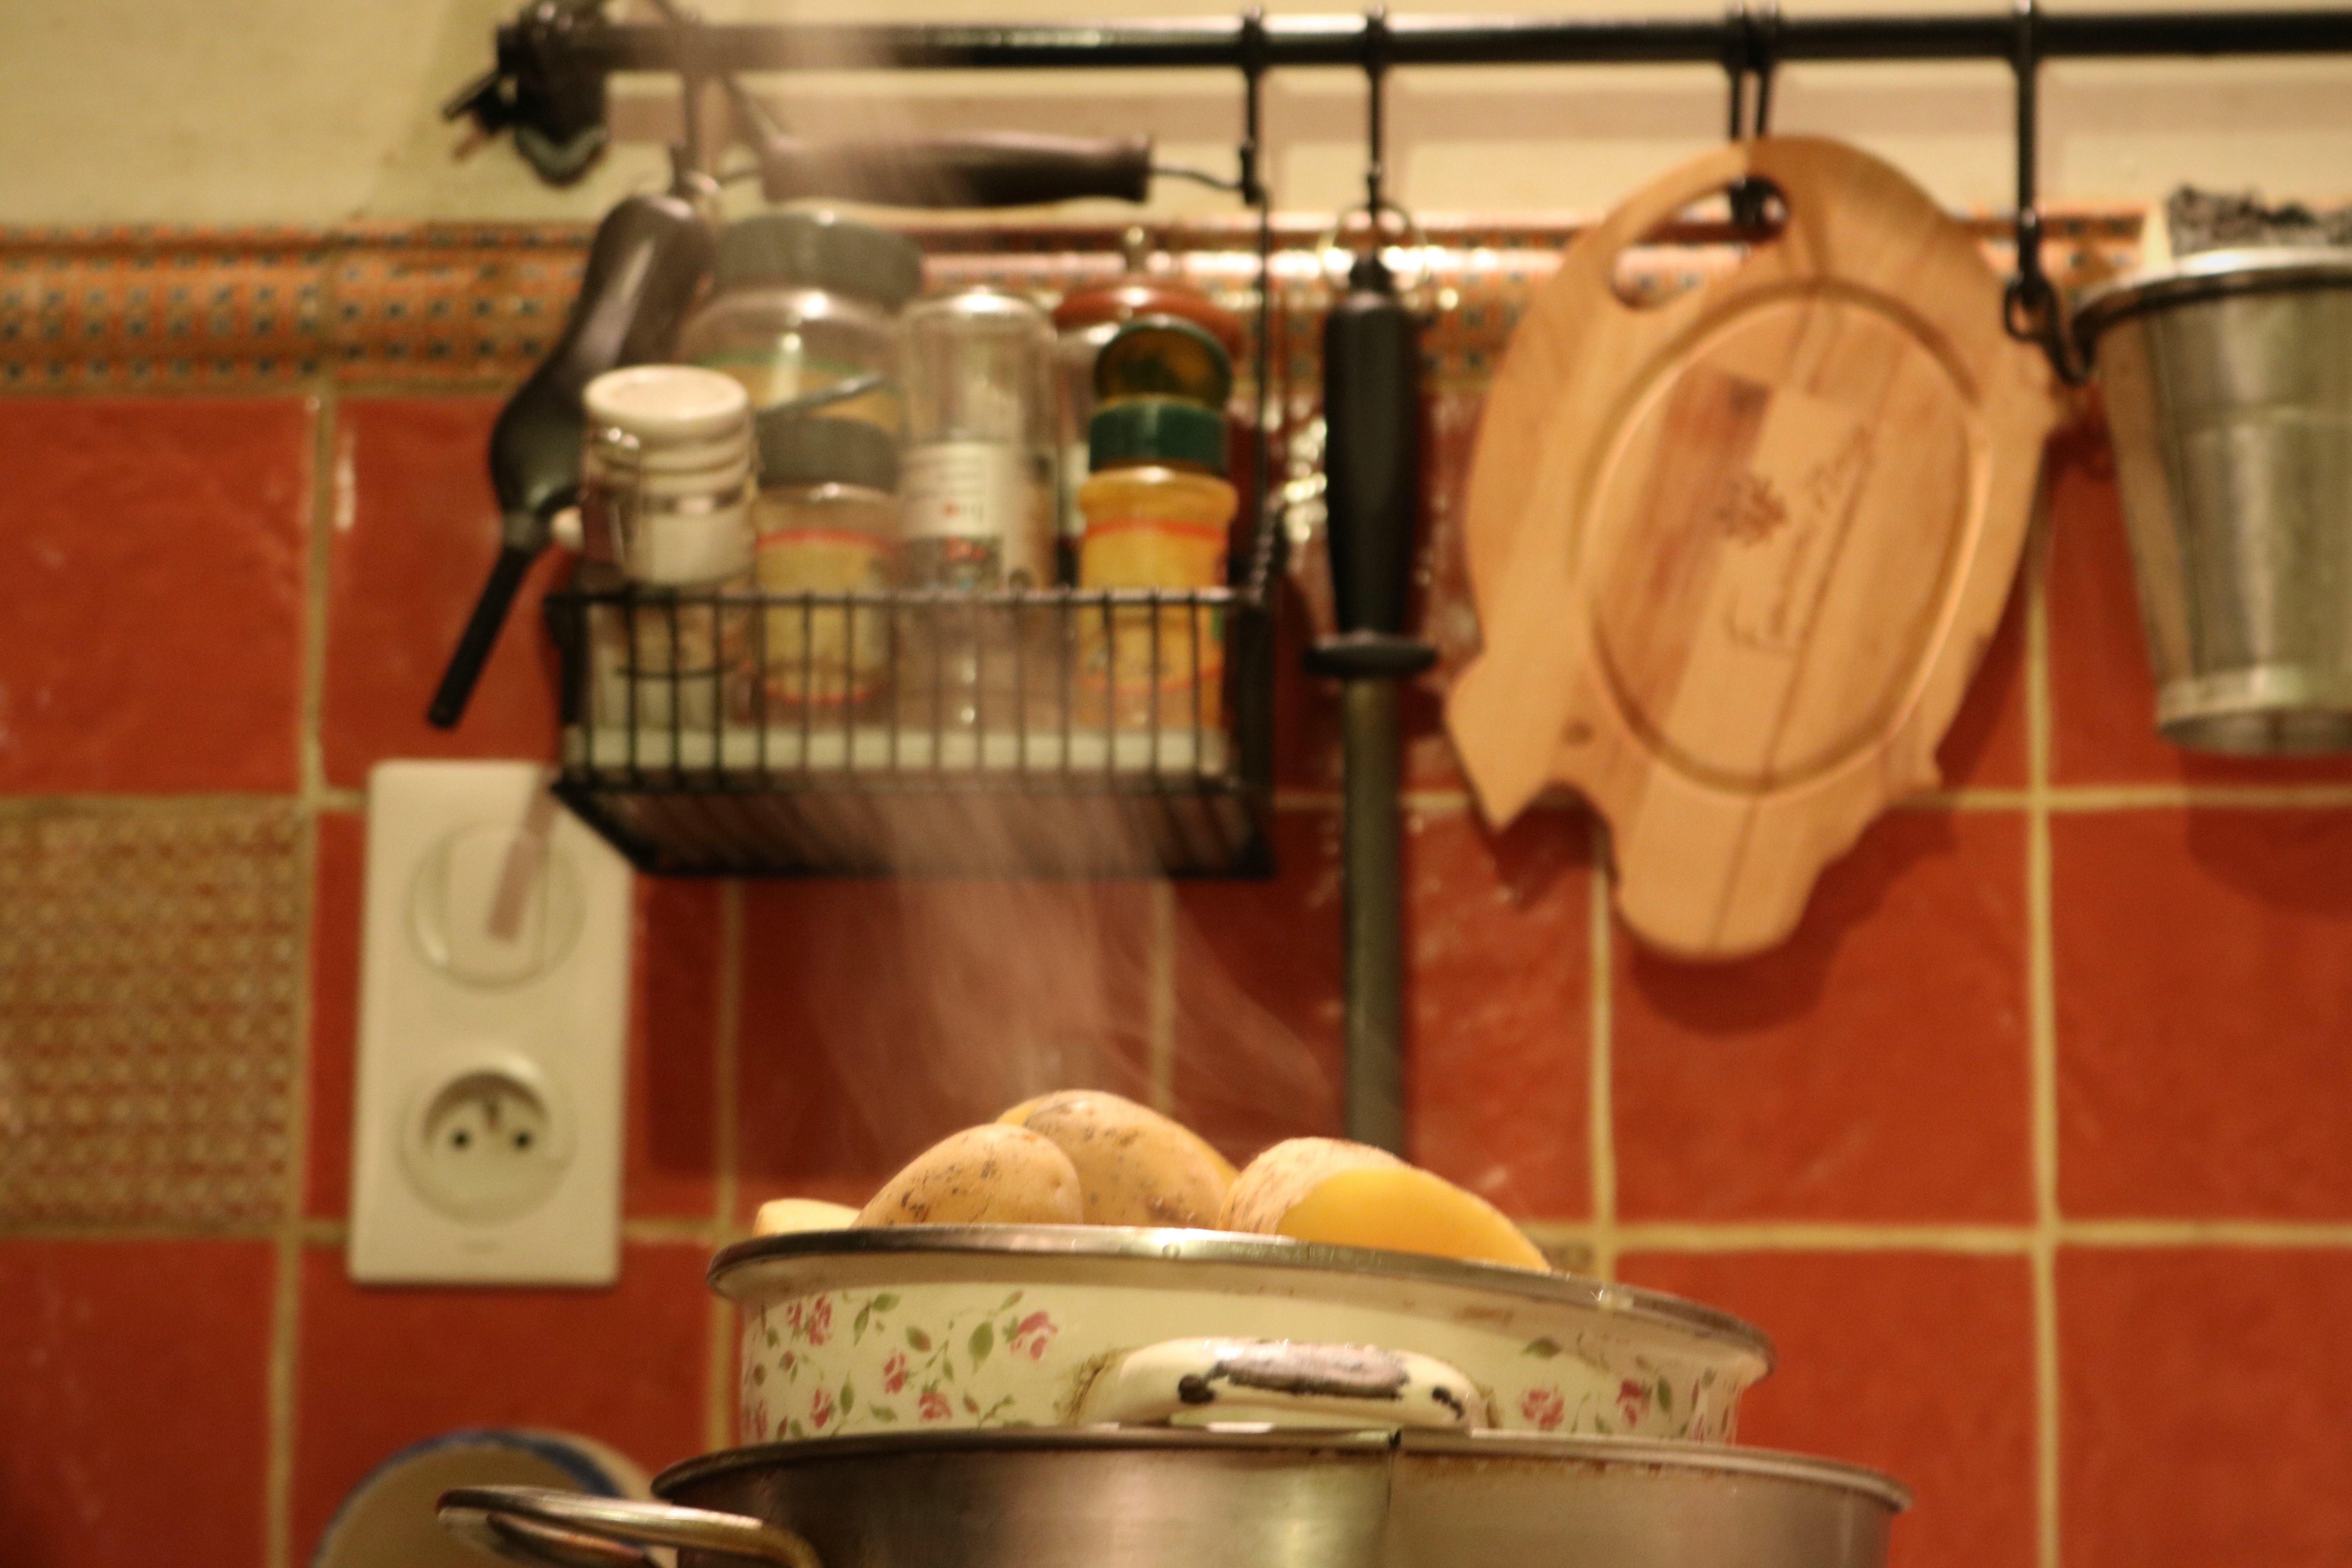
drink, still life, man made object